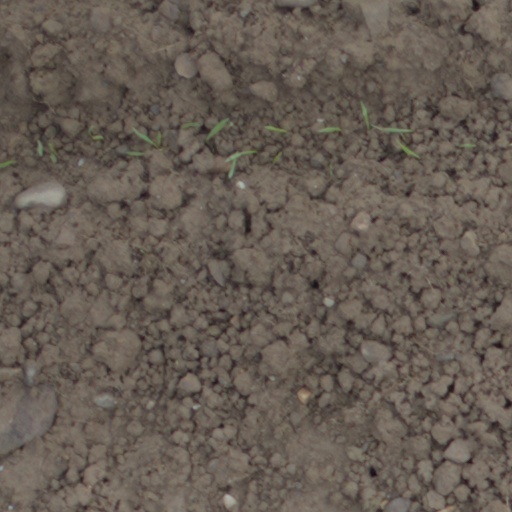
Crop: wheat